USD Castellanzese

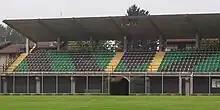
Stadium tribune of "Stadio Comunale Giovanni Provasi" of Italian football club USD Castellanzese

The official mascot of USD Castellanzese is called "Backy", a silkworm wearing the team's official football shirt with the colors green and black, together with a football. The mascot became official in 2005 and its design has undergone several visual alterations to create the current design. The reason behind the silkworm comes from its former historical importance to the region's economy and to create uniqueness.